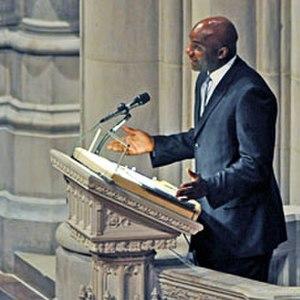
Rory Darnell Sparrow est un ancien joueur américain de basket-ball de NBA.